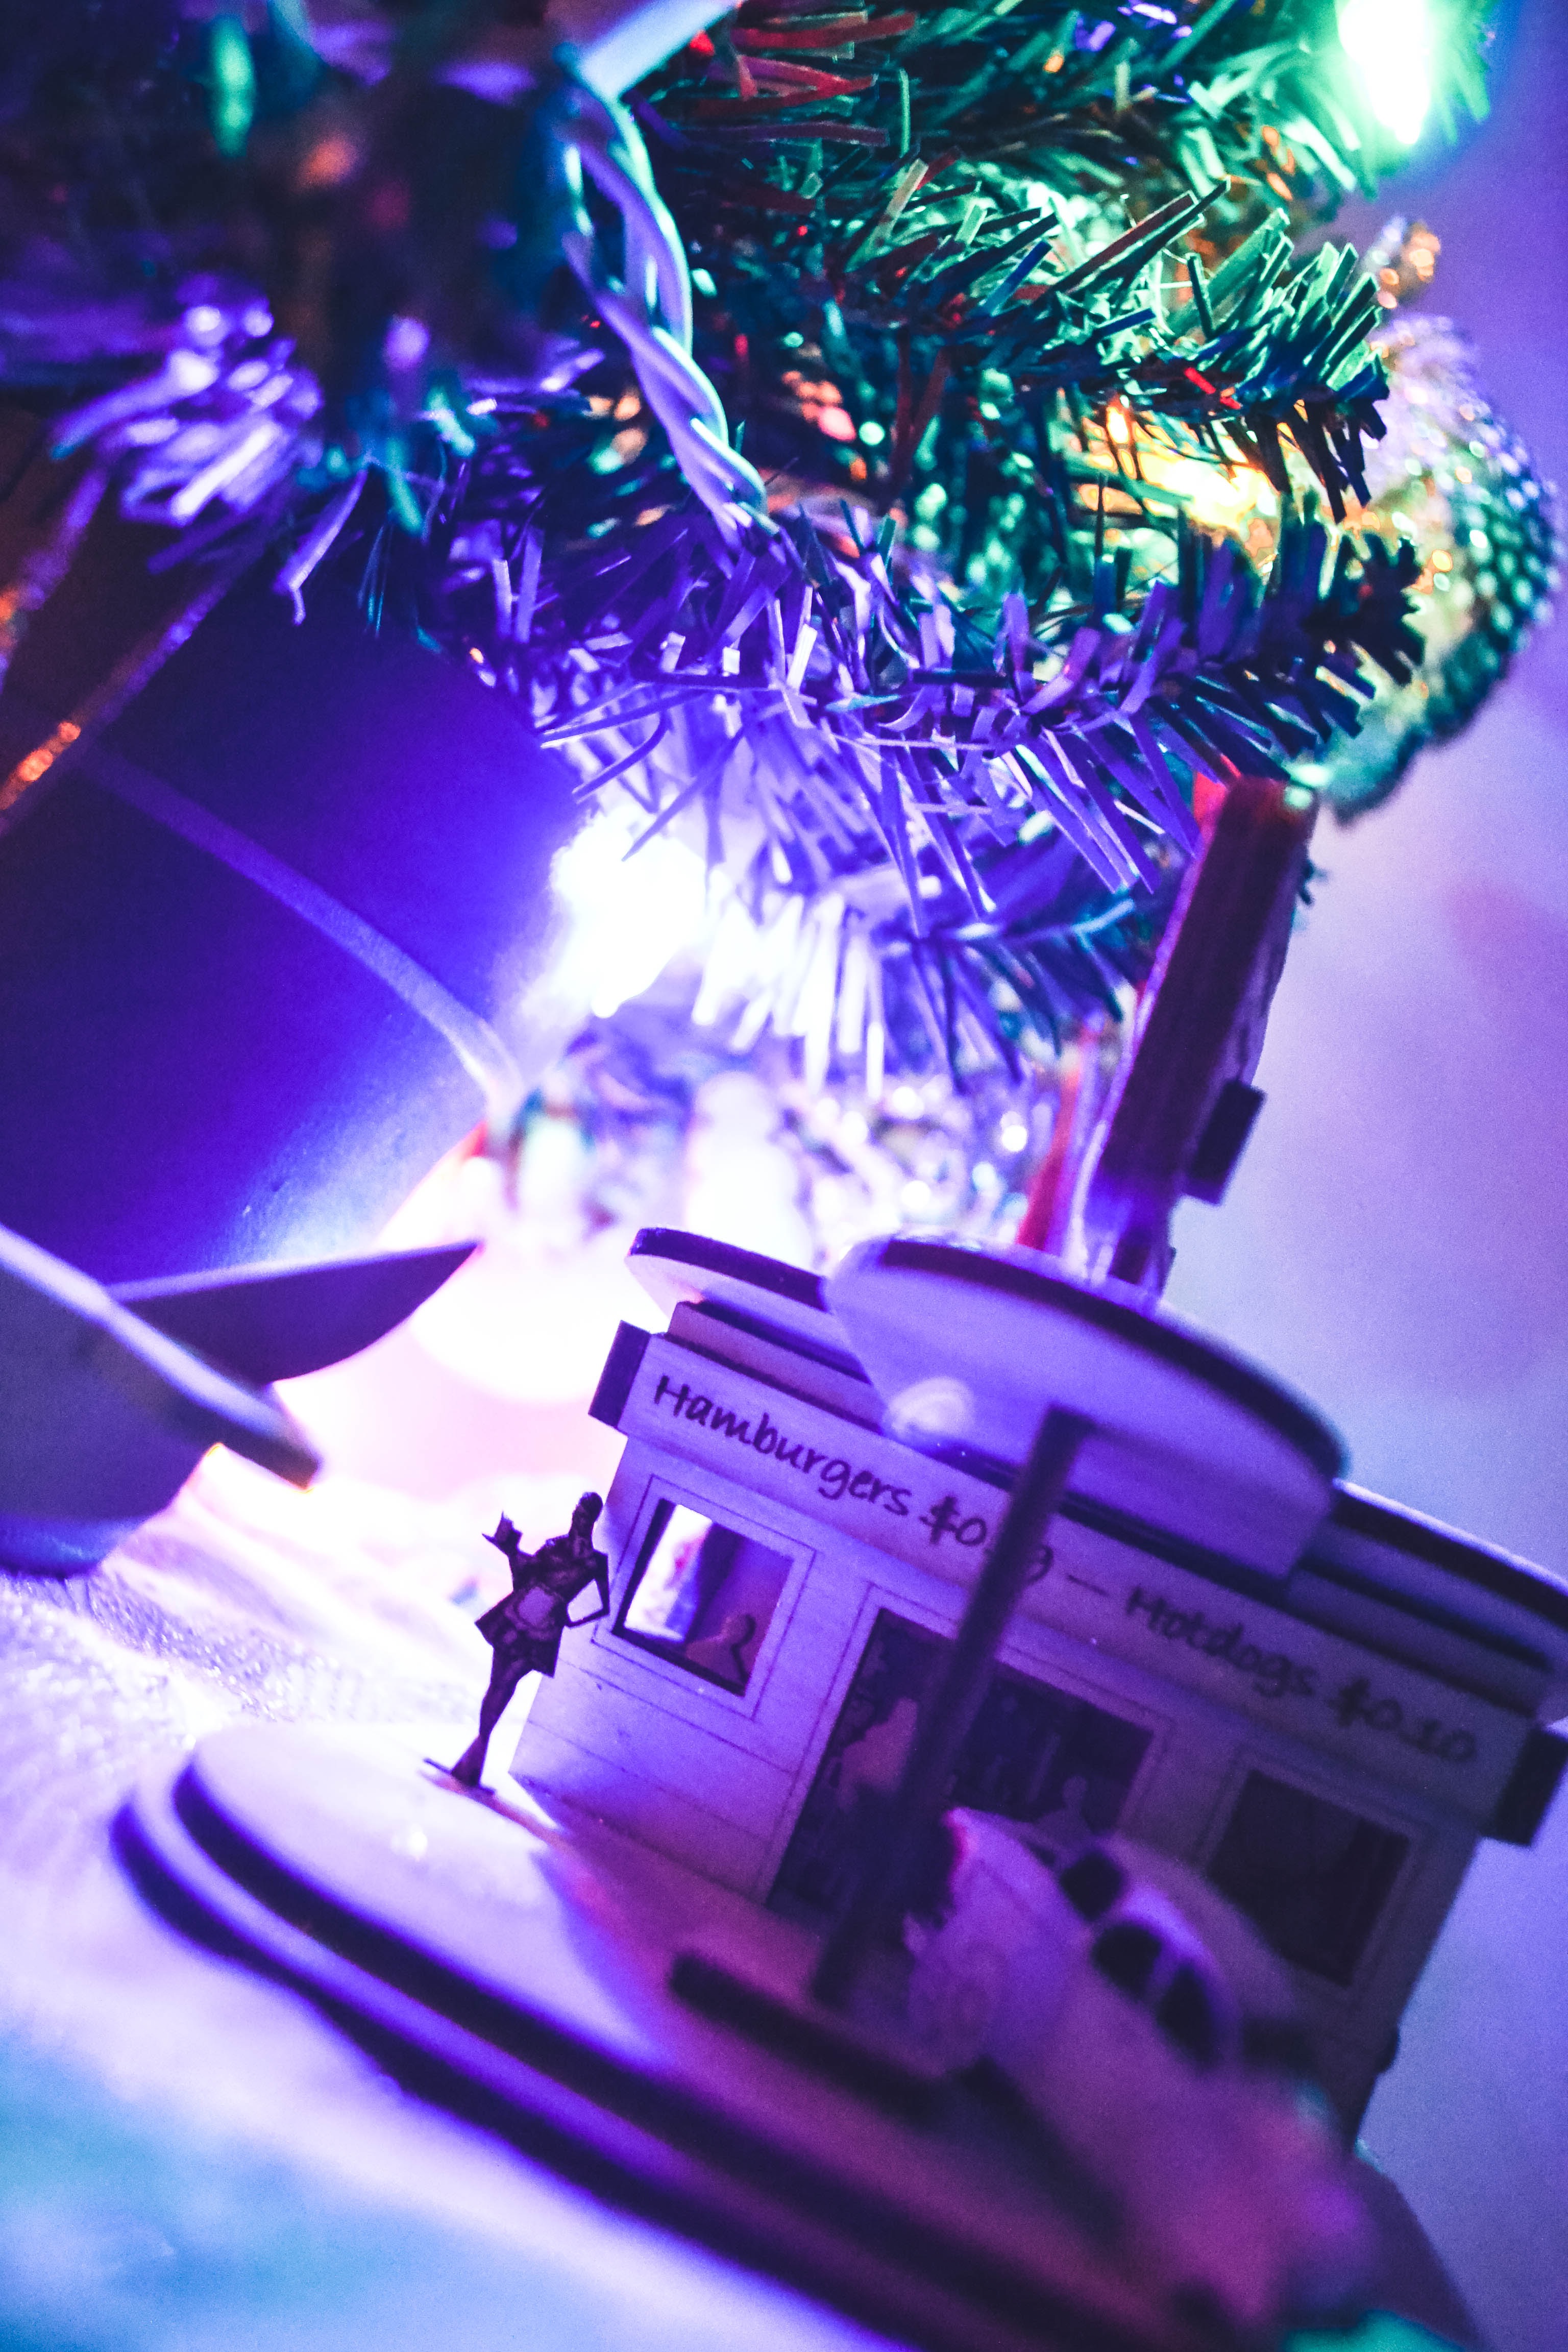
light, color, blue